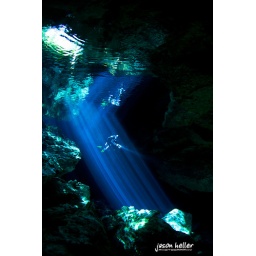
The light rays that peak through the tree canopy and sink hole above are breathtaking.